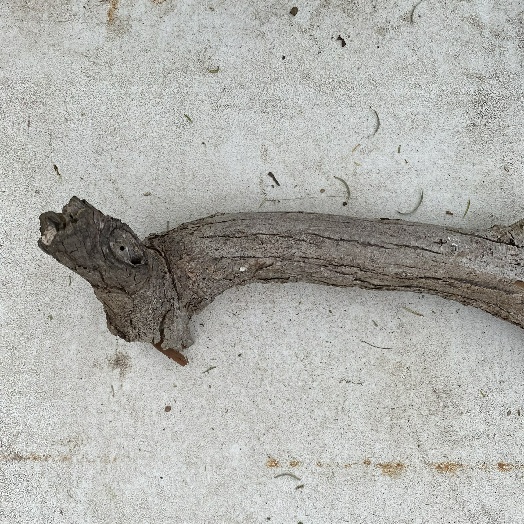
Label: Vegetation